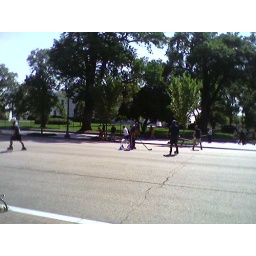
street hockey in front of the white house